Ouran High School Host Club

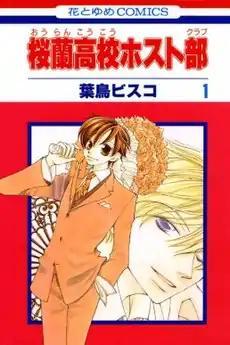
First "tankōbon" volume cover, featuring Haruhi Fujioka (left) and Tamaki Suoh (right)

is a Japanese manga series written and illustrated by Bisco Hatori. It was serialized in Hakusensha's "LaLa" magazine between the September 2002 and November 2010 issues. The series follows Haruhi Fujioka, a scholarship student at Ouran Academy, and the other members of the popular host club. The romantic comedy focuses on the relationships within and outside the Club.